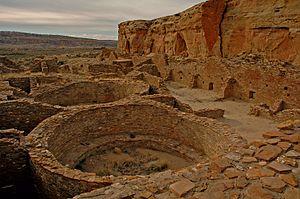
Chetro Ketl est une habitation des Anasazis et site archéologique dans le Chaco Canyon, dans l'État du Nouveau-Mexique, aux États-Unis.
Les America the Beautiful Quarters sont une série de pièces d'un quart de dollar américain émise par l'United States Mint de 2010 à 2021 avec une possibilité d'extension jusqu'en 2033 pour faire connaître les différents parcs naturels des États-Unis. Ces pièces sont émises au rythme de cinq par an, par ordre de création des parcs retenus. La série actuelle comporte 56 pièces, une par État ou territoire et une pour le District de Columbia.